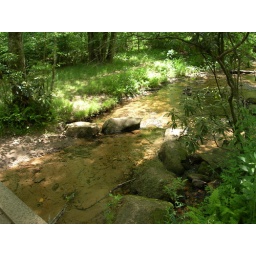
Small stream bridge over the water source that feeds the Amicalola falls..